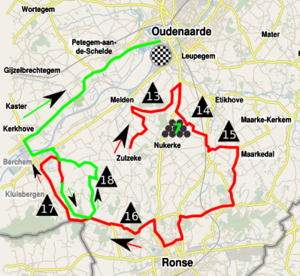
La 100ᵉ édition du Tour des Flandres a eu lieu le 3 avril 2016. C'est la huitième épreuve de l'UCI World Tour 2016. C'est également le deuxième des cinq monuments cyclistes de la saison.
La 101ᵉ édition du Tour des Flandres a lieu le 2 avril 2017. Elle fait partie du calendrier UCI World Tour 2017 en catégorie 1.UWT. La course est remportée en solitaire par le champion de Belgique Philippe Gilbert.